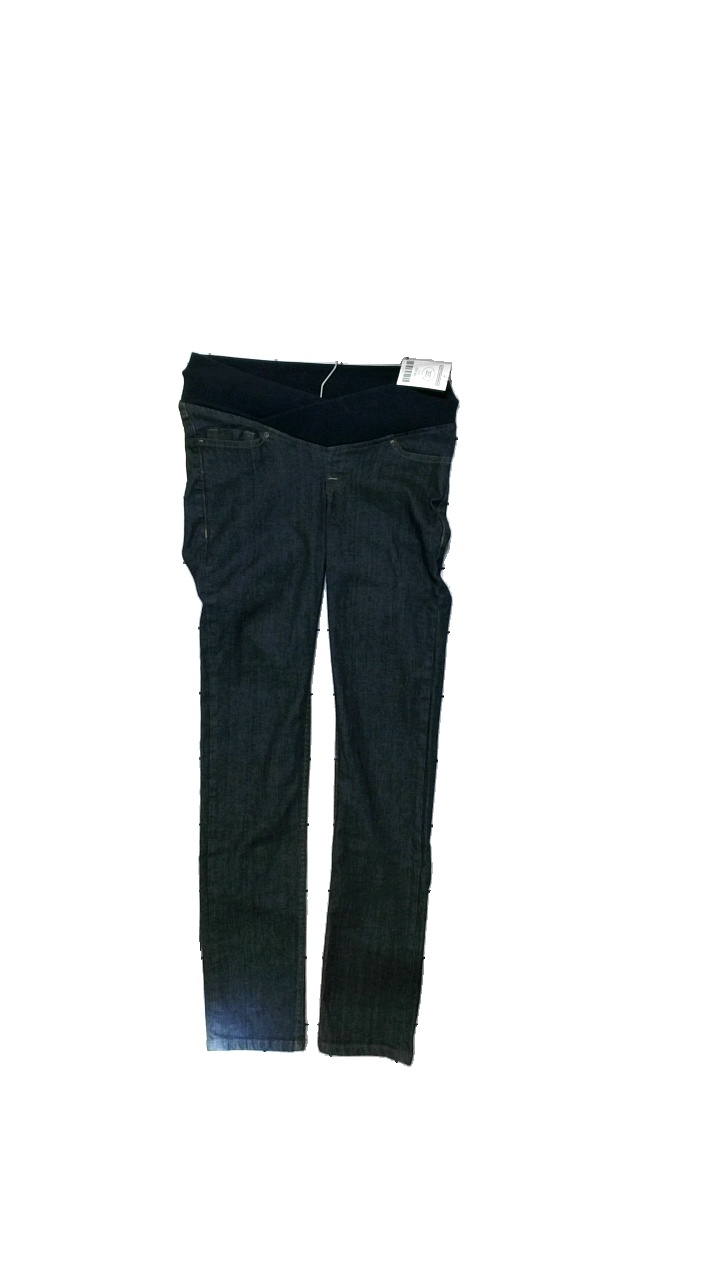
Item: Trousers (Ladies)
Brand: Polarn Och Pyret
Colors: Blue
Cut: Regular
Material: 99%Bomull,1%Elastan
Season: All
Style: Denim
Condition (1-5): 5
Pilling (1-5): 5
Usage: Reuse
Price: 50-100